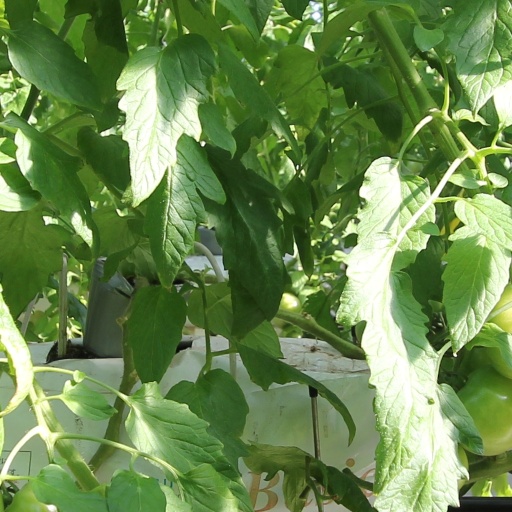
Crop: tomato